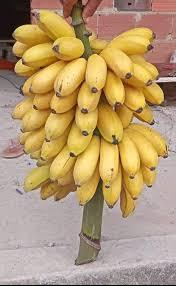
Kuna mandizi ambayo yanaonekana kuiva kabisa na mti ambao umeshikilia ni wa kijani kibichi. Na nyuma kabisa kuna ukuta ambao ni wa rangi tunayoita [cs]maroon[cs] kwa lugha ya kimombo.